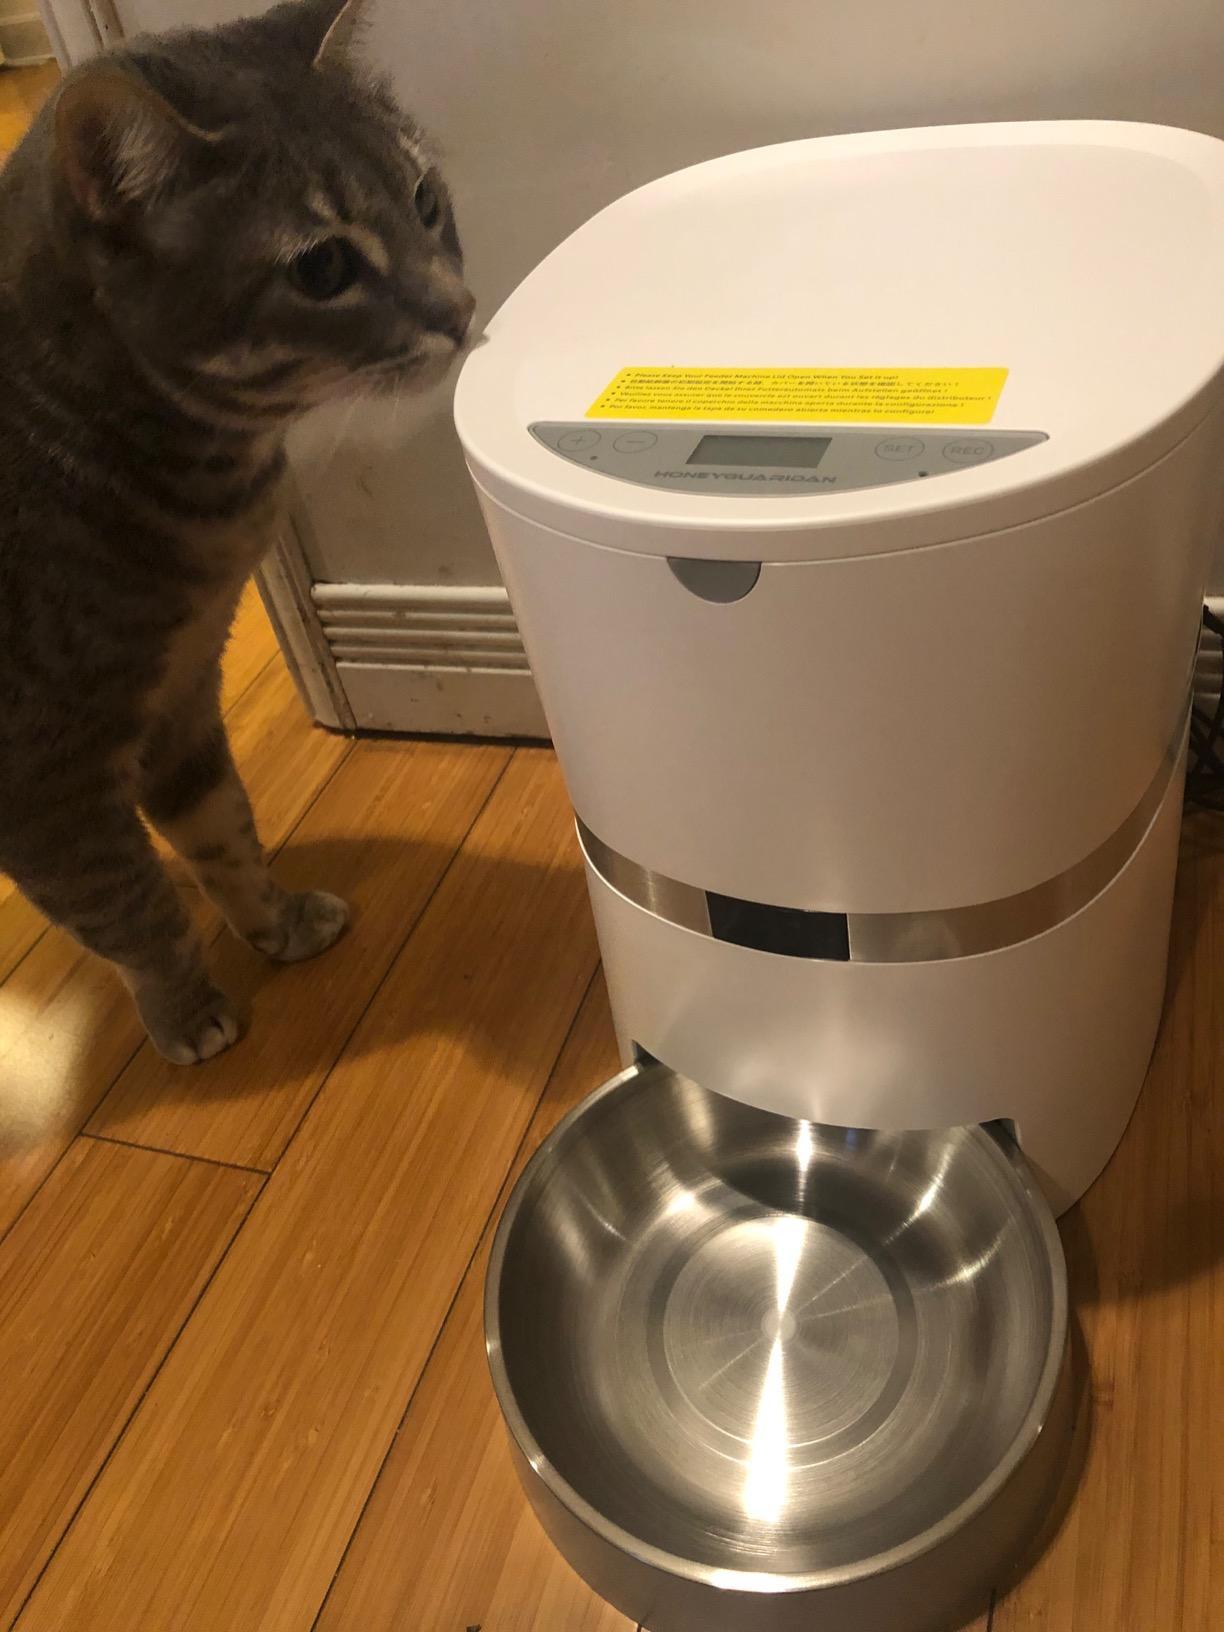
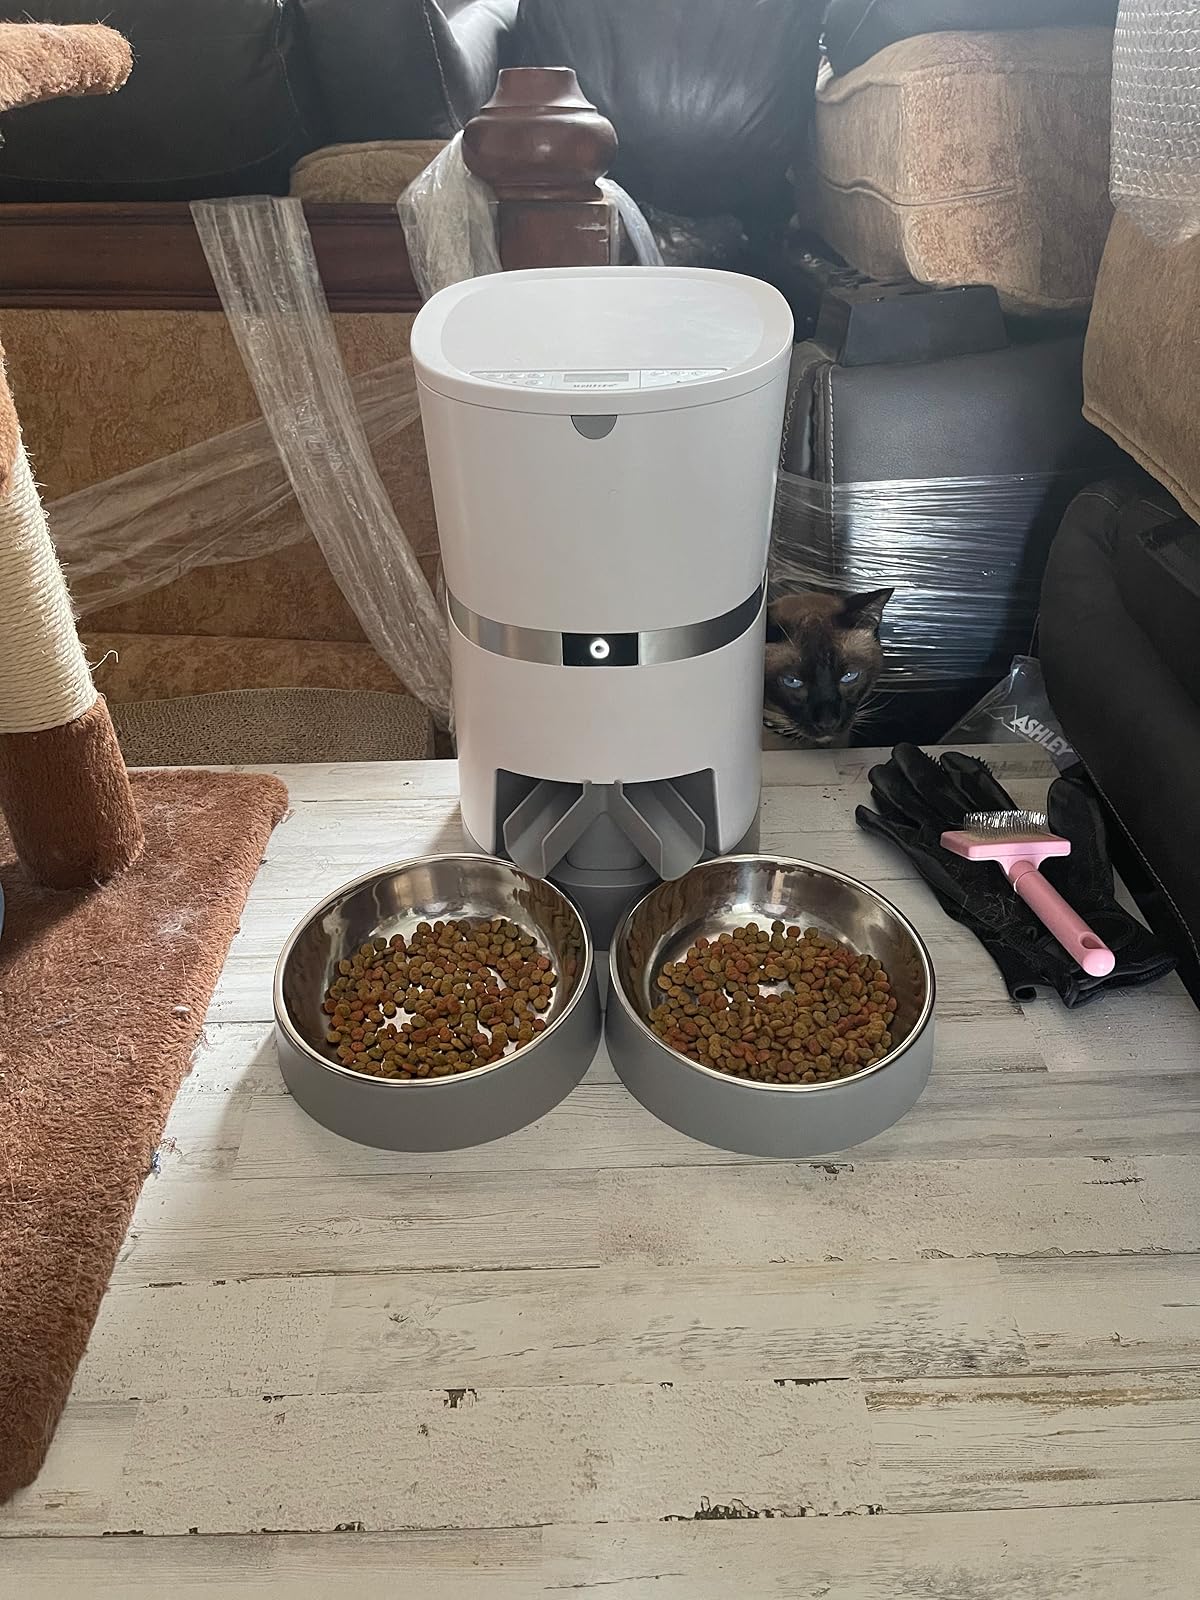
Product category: items_feeder
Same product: no